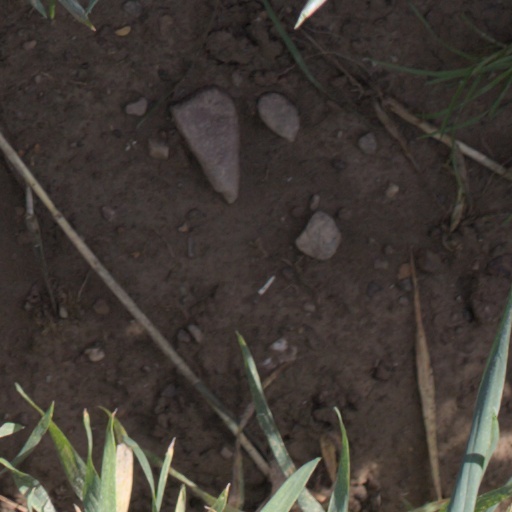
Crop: wheat